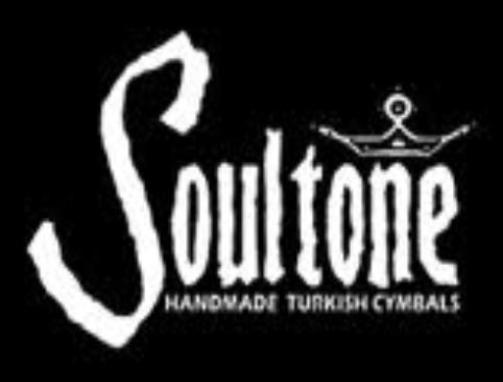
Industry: Leisure